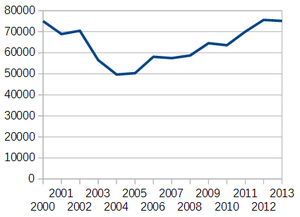
Sources
Un cambriolage est la violation de lieu privé, l'entrée dans un lieu sans autorisation, généralement par effraction, dans l'intention d'y commettre un vol.